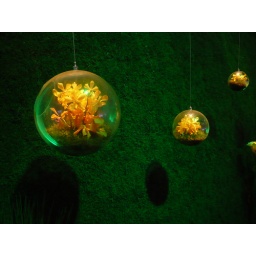
&amp;quot;earth&amp;quot; was presented by putting flowers and plants